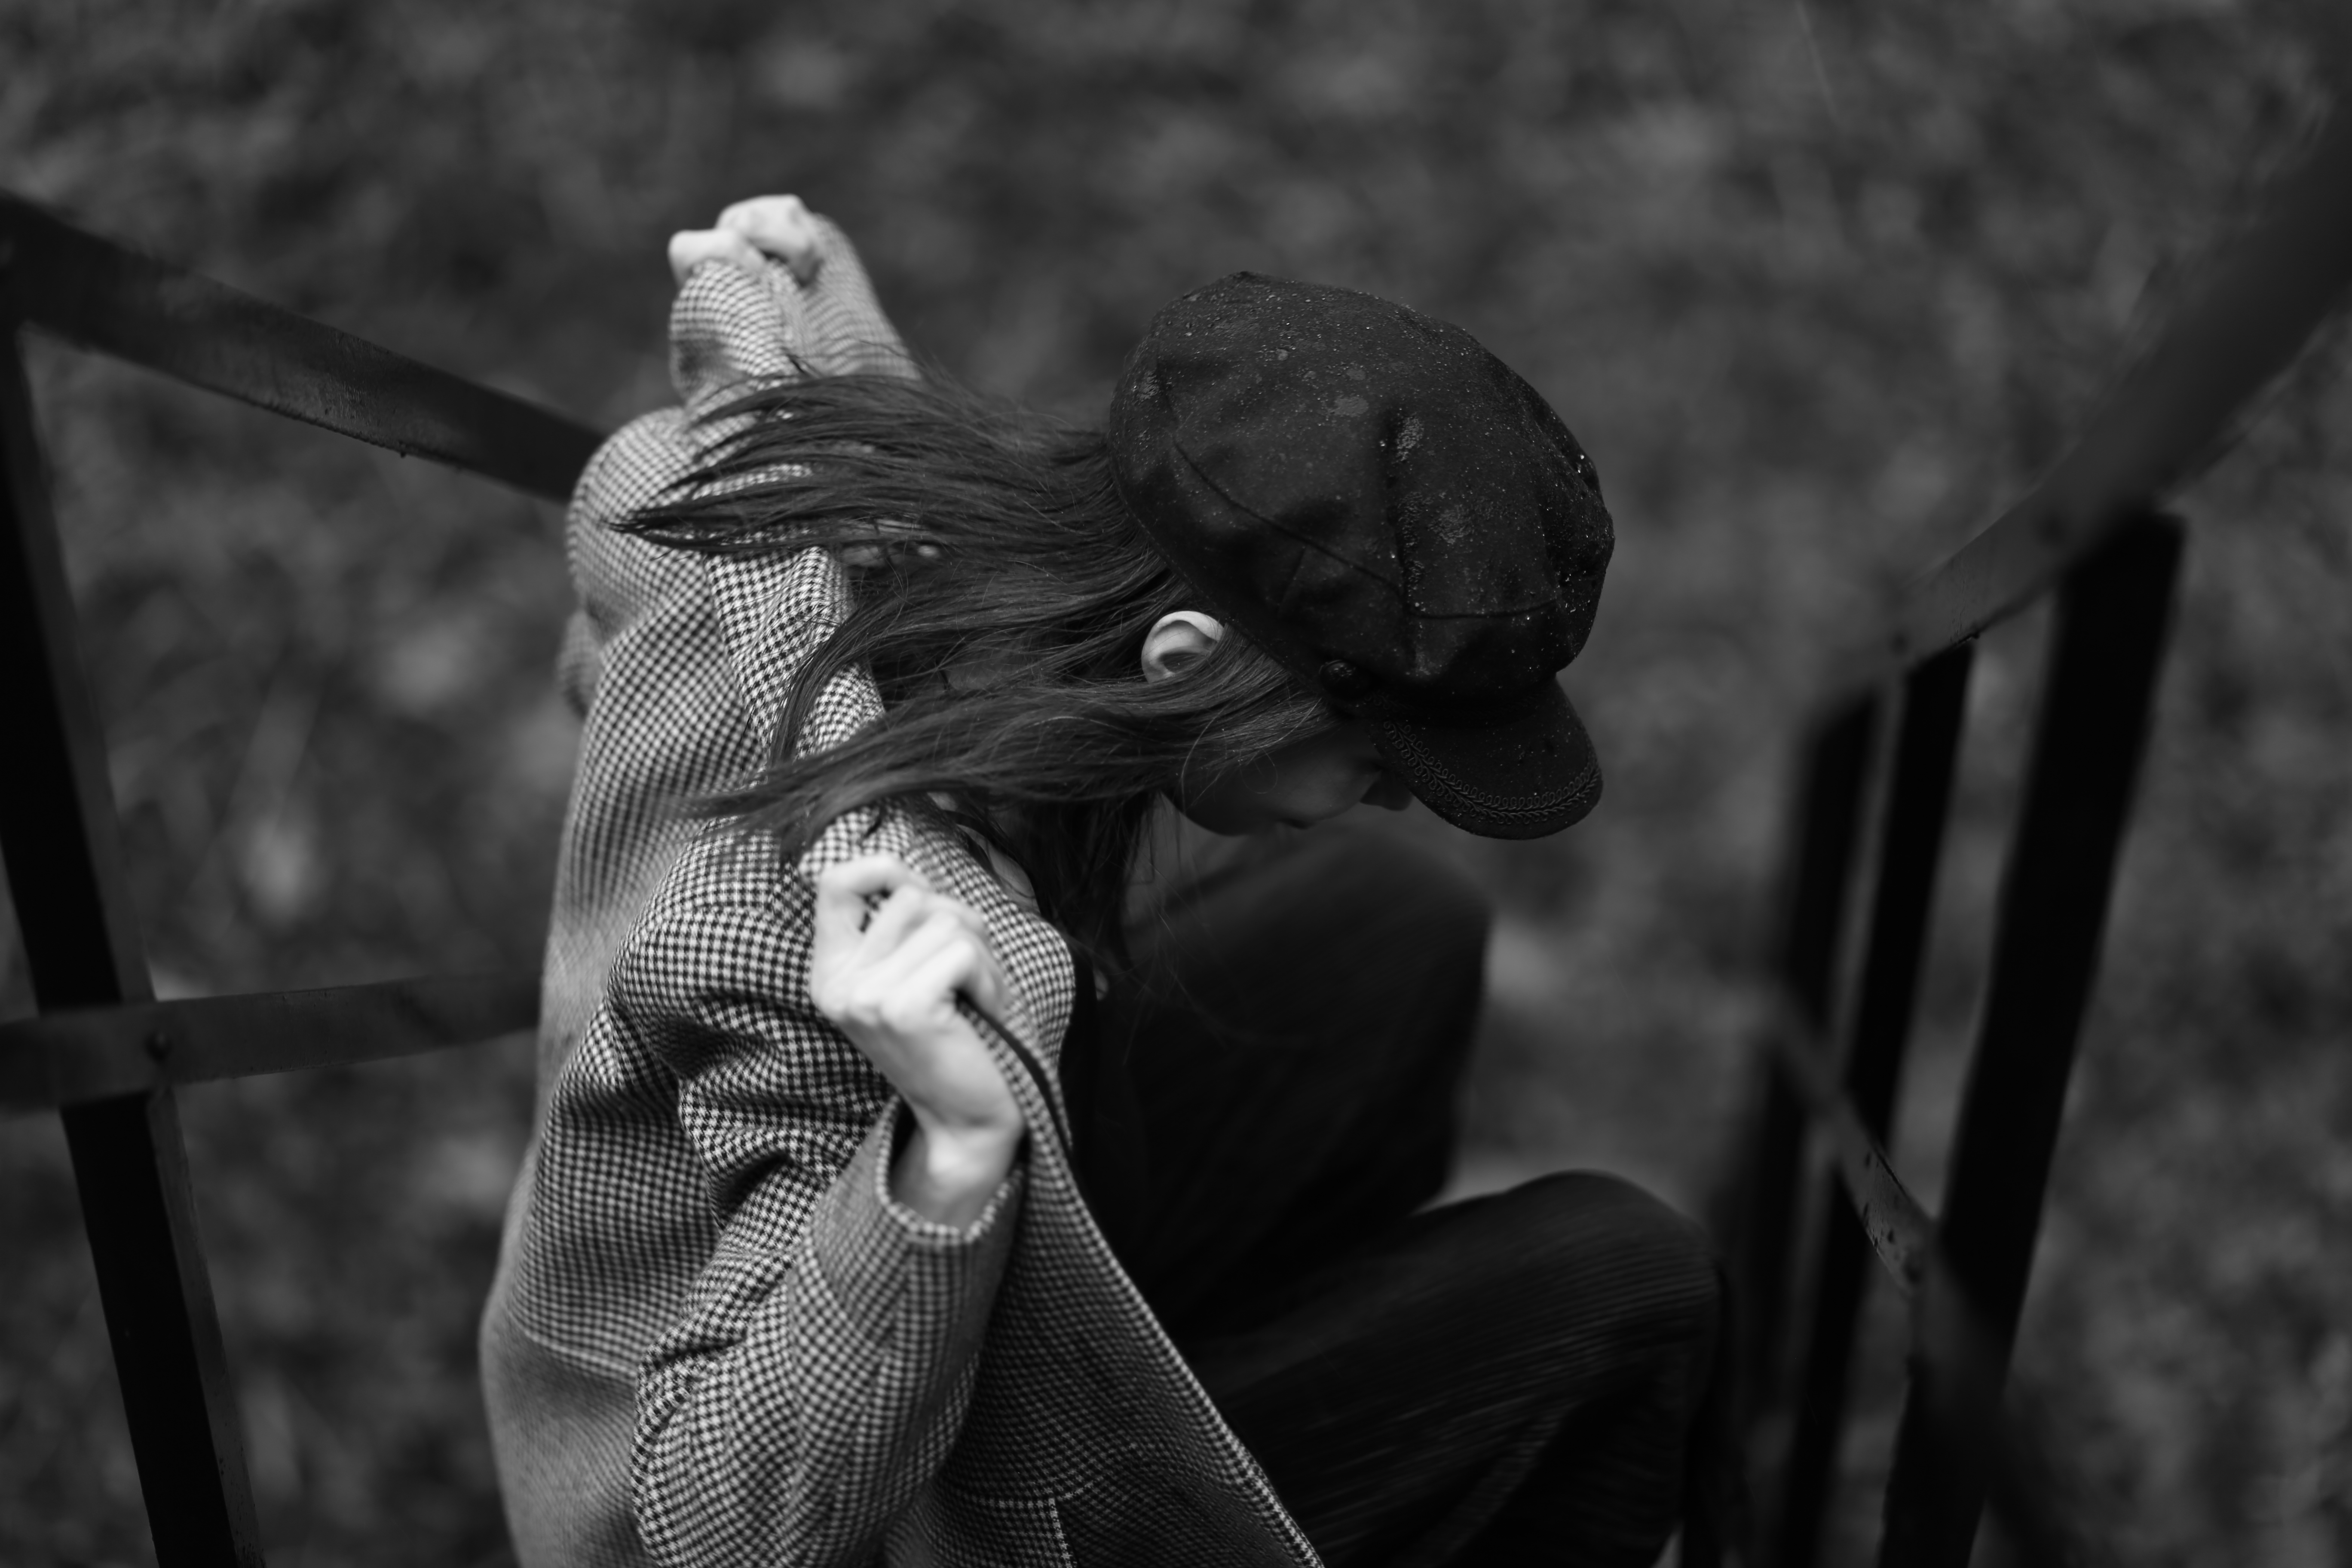
black and white, white, photography, monument, statue, darkness, black, monochrome, monochrome photography, film noir